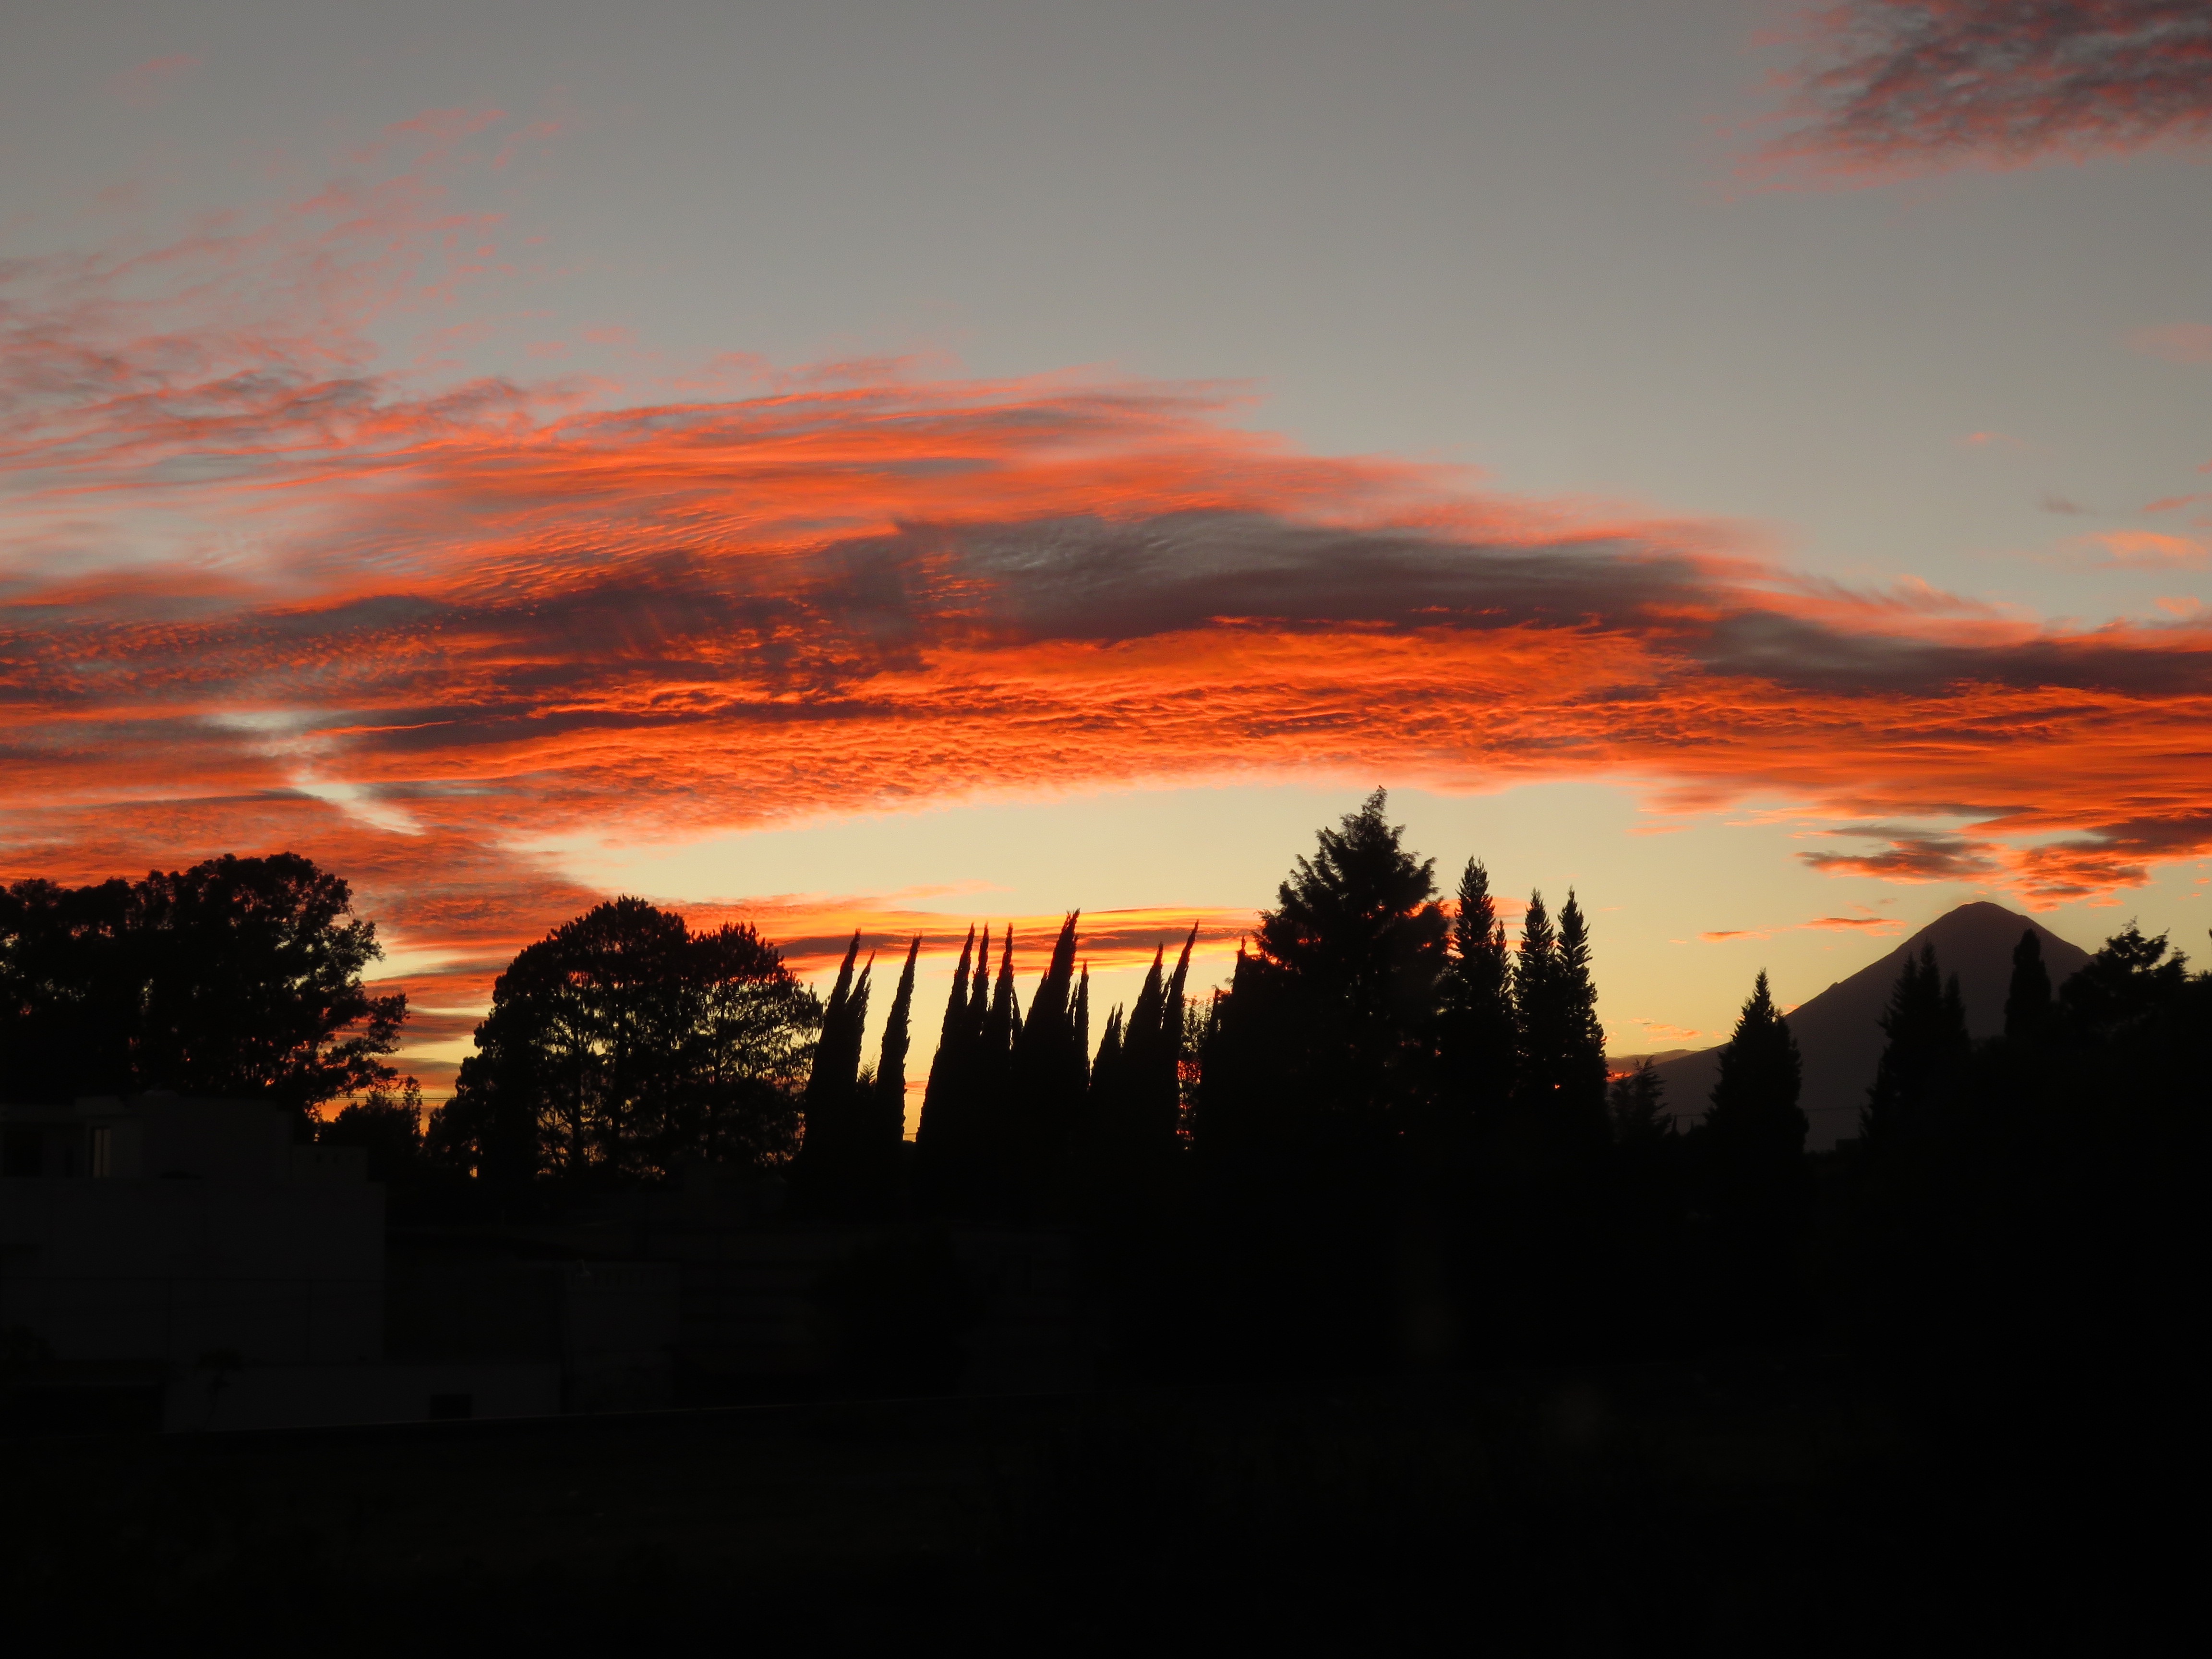
horizon, mountain, cloud, sky, sun, sunrise, sunset, sunlight, morning, hill, dawn, atmosphere, dusk, evening, afterglow, atmospheric phenomenon, red sky at morning